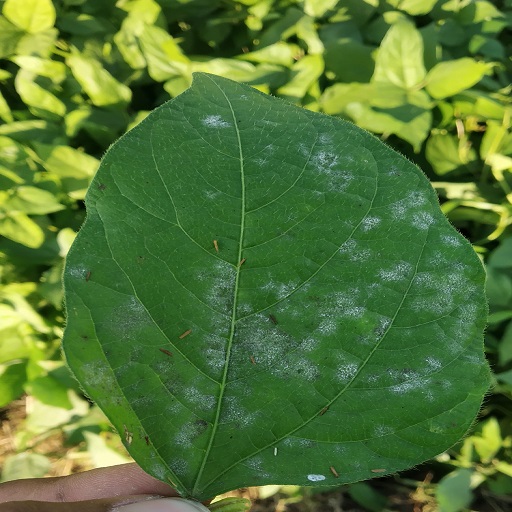
Label: Powdery Mildew